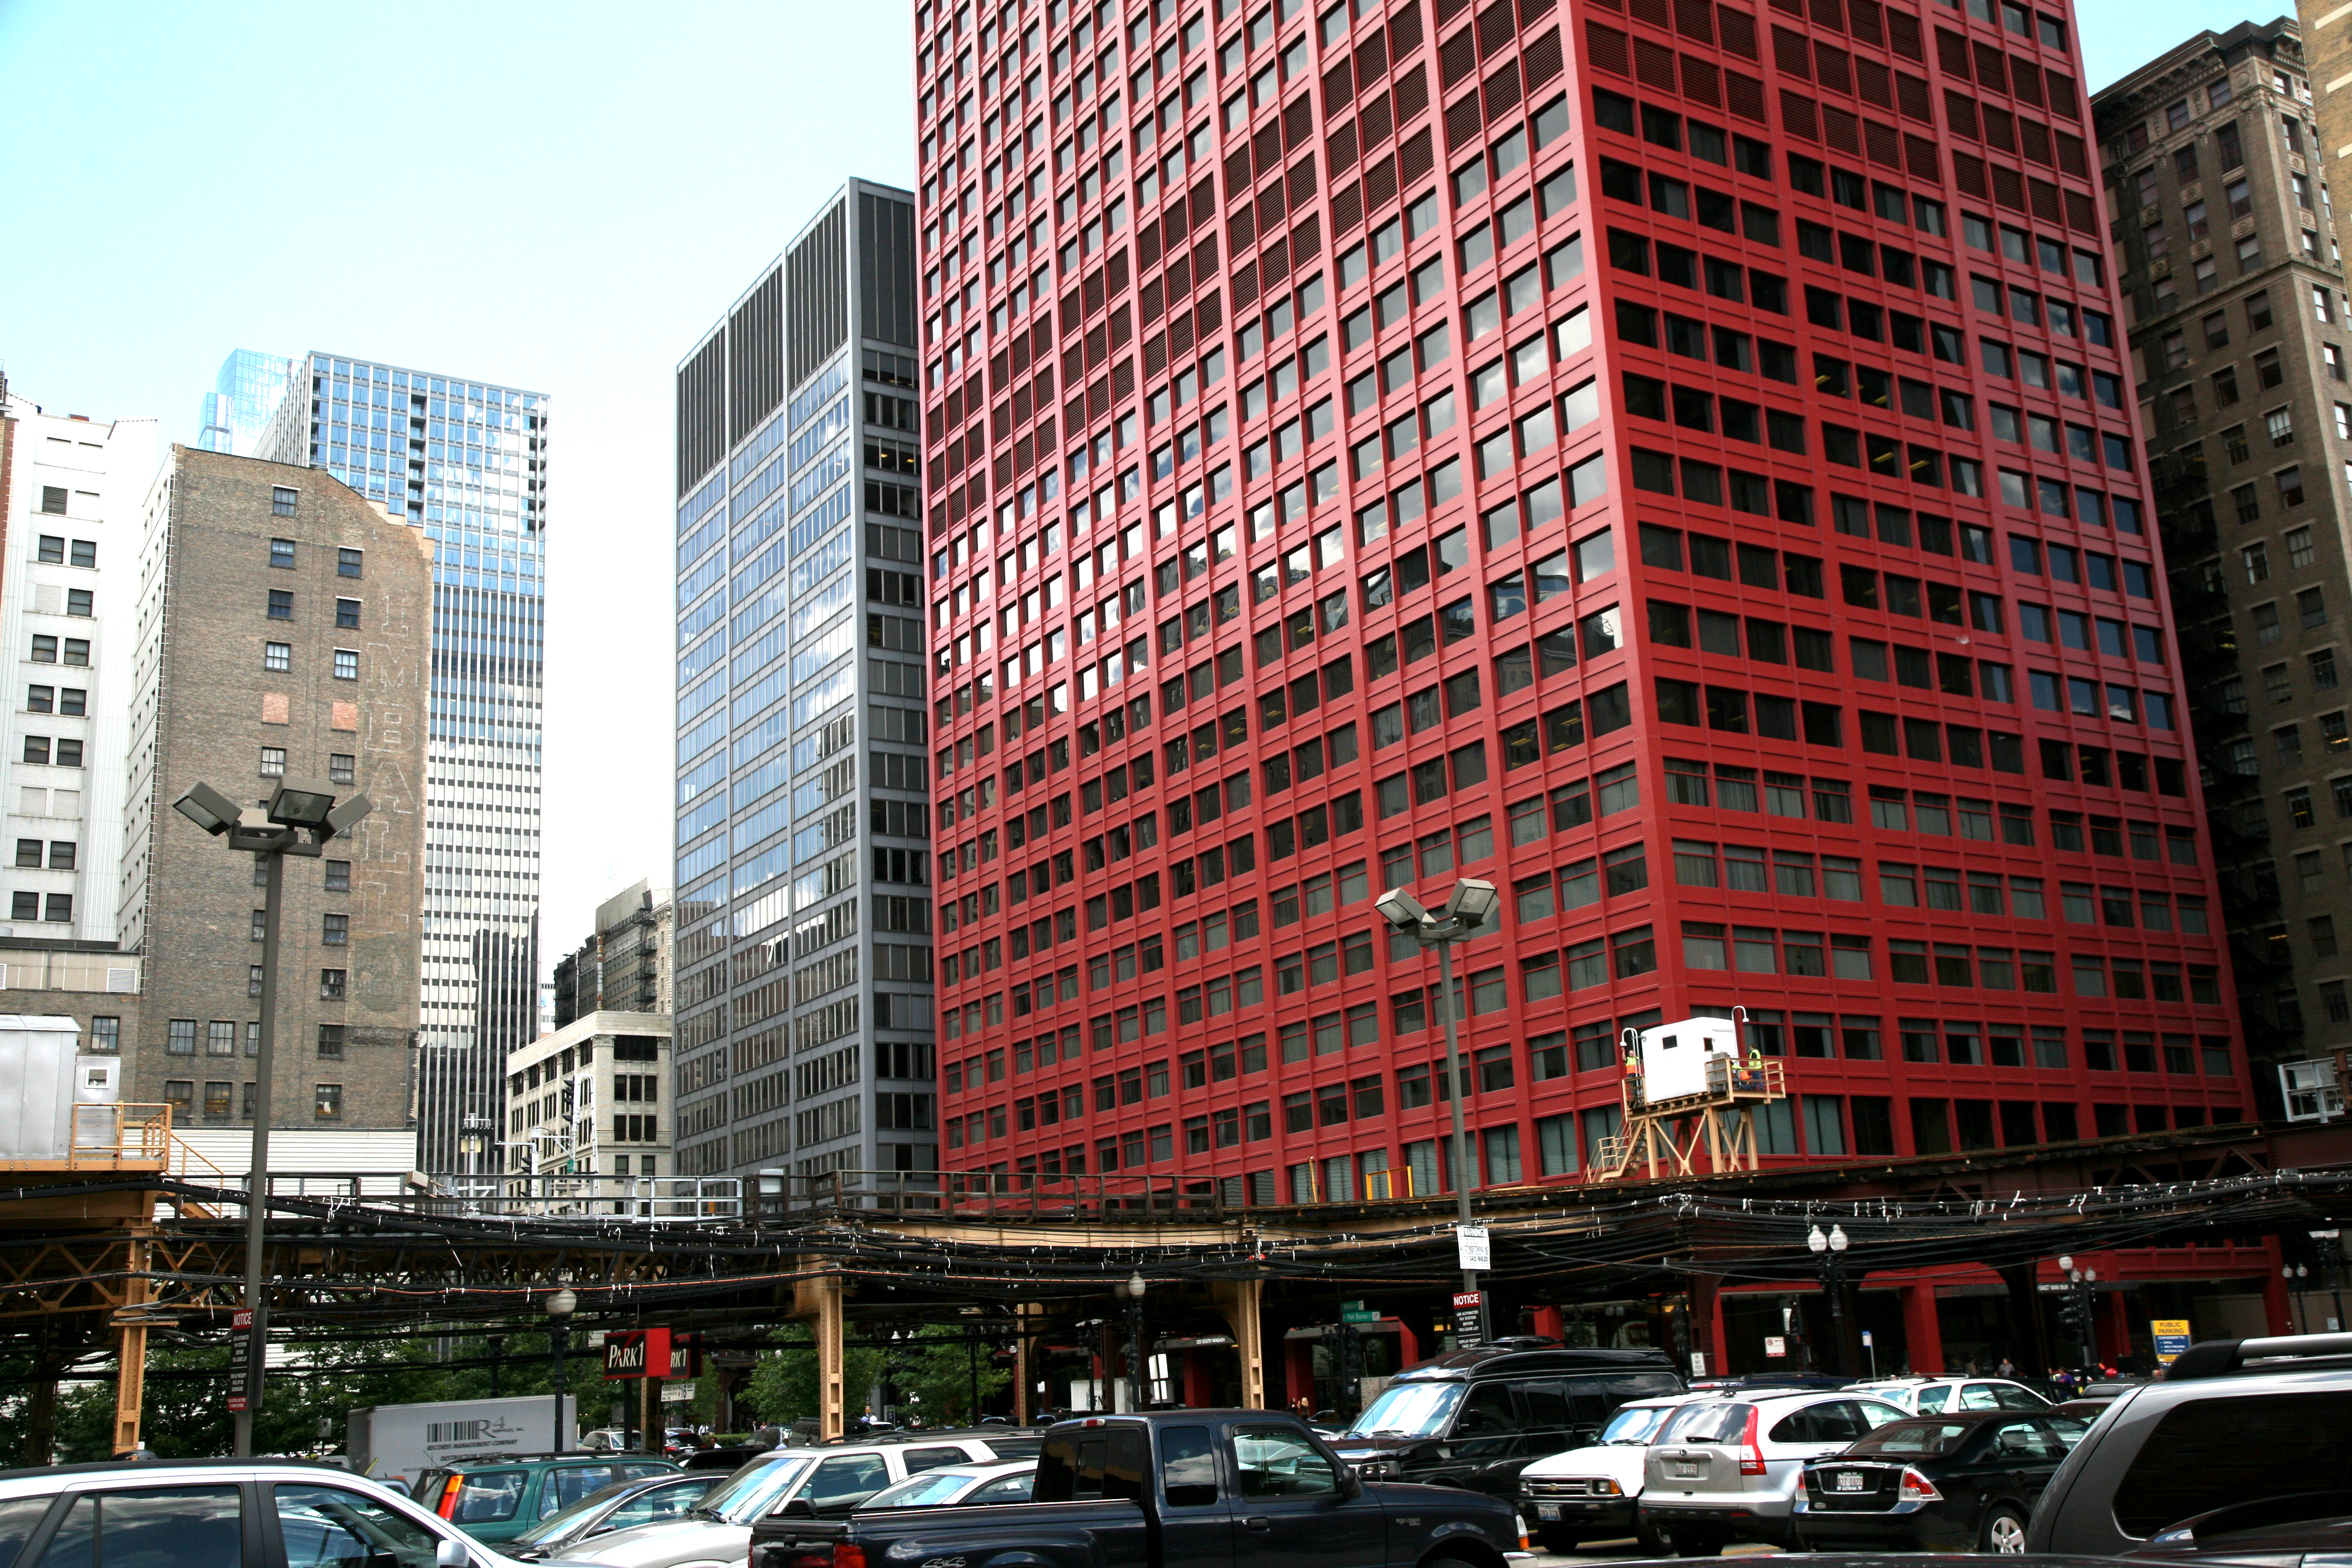
architecture, road, skyline, street, building, city, skyscraper, cityscape, downtown, tower, plaza, landmark, chicago, facade, tower block, 5d, loop, metropolis, condominium, neighbourhood, cna, cnaplaza, cnacenter, urban area, residential area, human settlement, metropolitan area